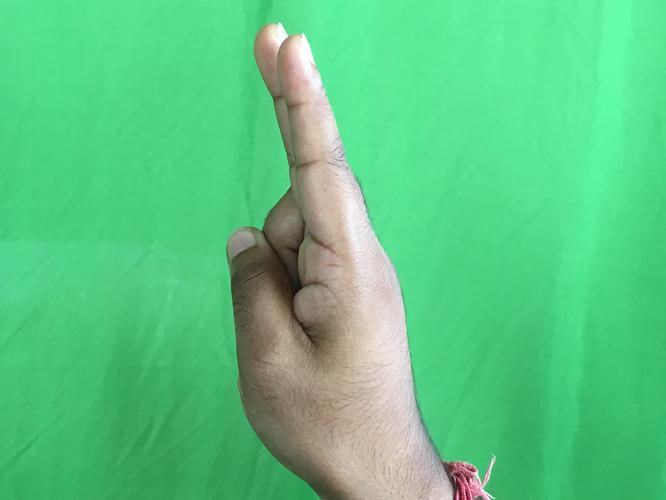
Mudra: Mayura
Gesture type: single_hand